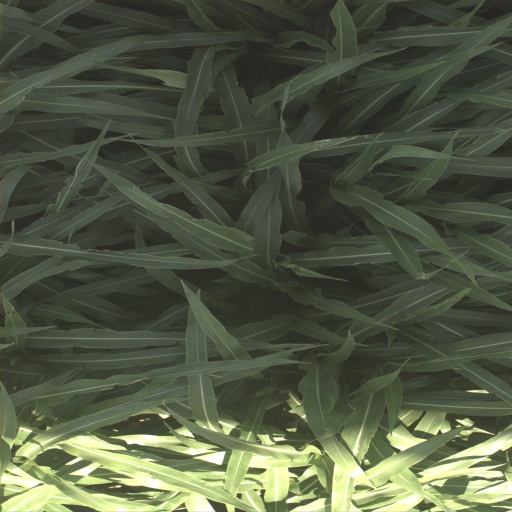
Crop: sorghum